Lucky Me (film)

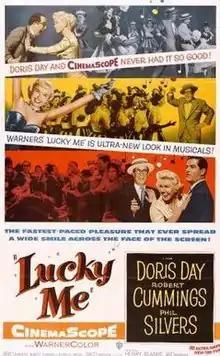
Theatrical film poster

Lucky Me is a 1954 American musical comedy film starring Doris Day, Robert Cummings and Phil Silvers. It was the first musical film produced in the CinemaScope process and filmed in Warnercolor.